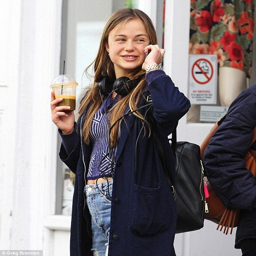
she was crowned the most beautiful member of family by magazine , but family member marked the queen 's 90th birthday in ostentatiously scruffy style , says person